Ralph Schuckett

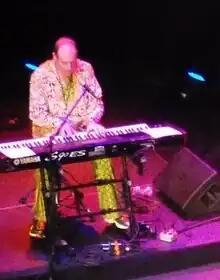
Schuckett in 2011

Ralph Schuckett (March 2, 1948 – April 4, 2021) was an American keyboardist, composer and songwriter known as one of the founding members of Todd Rundgren's band Utopia. He composed for film and television, including "Pokémon", "Sonic X", and "Another World", and has done session work and played live for many acts, most notably Carole King, appearing on her "Writer", "Tapestry" and "Music" albums.